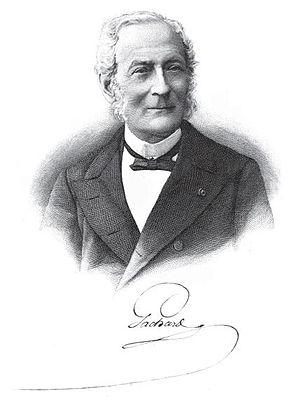
Louis-Prosper Gachard, né à Paris le 12 mars 1800 et mort à Bruxelles le 24 décembre 1885, est un archiviste, un paléographe et un historien belge d'origine française.